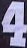
Number: 4